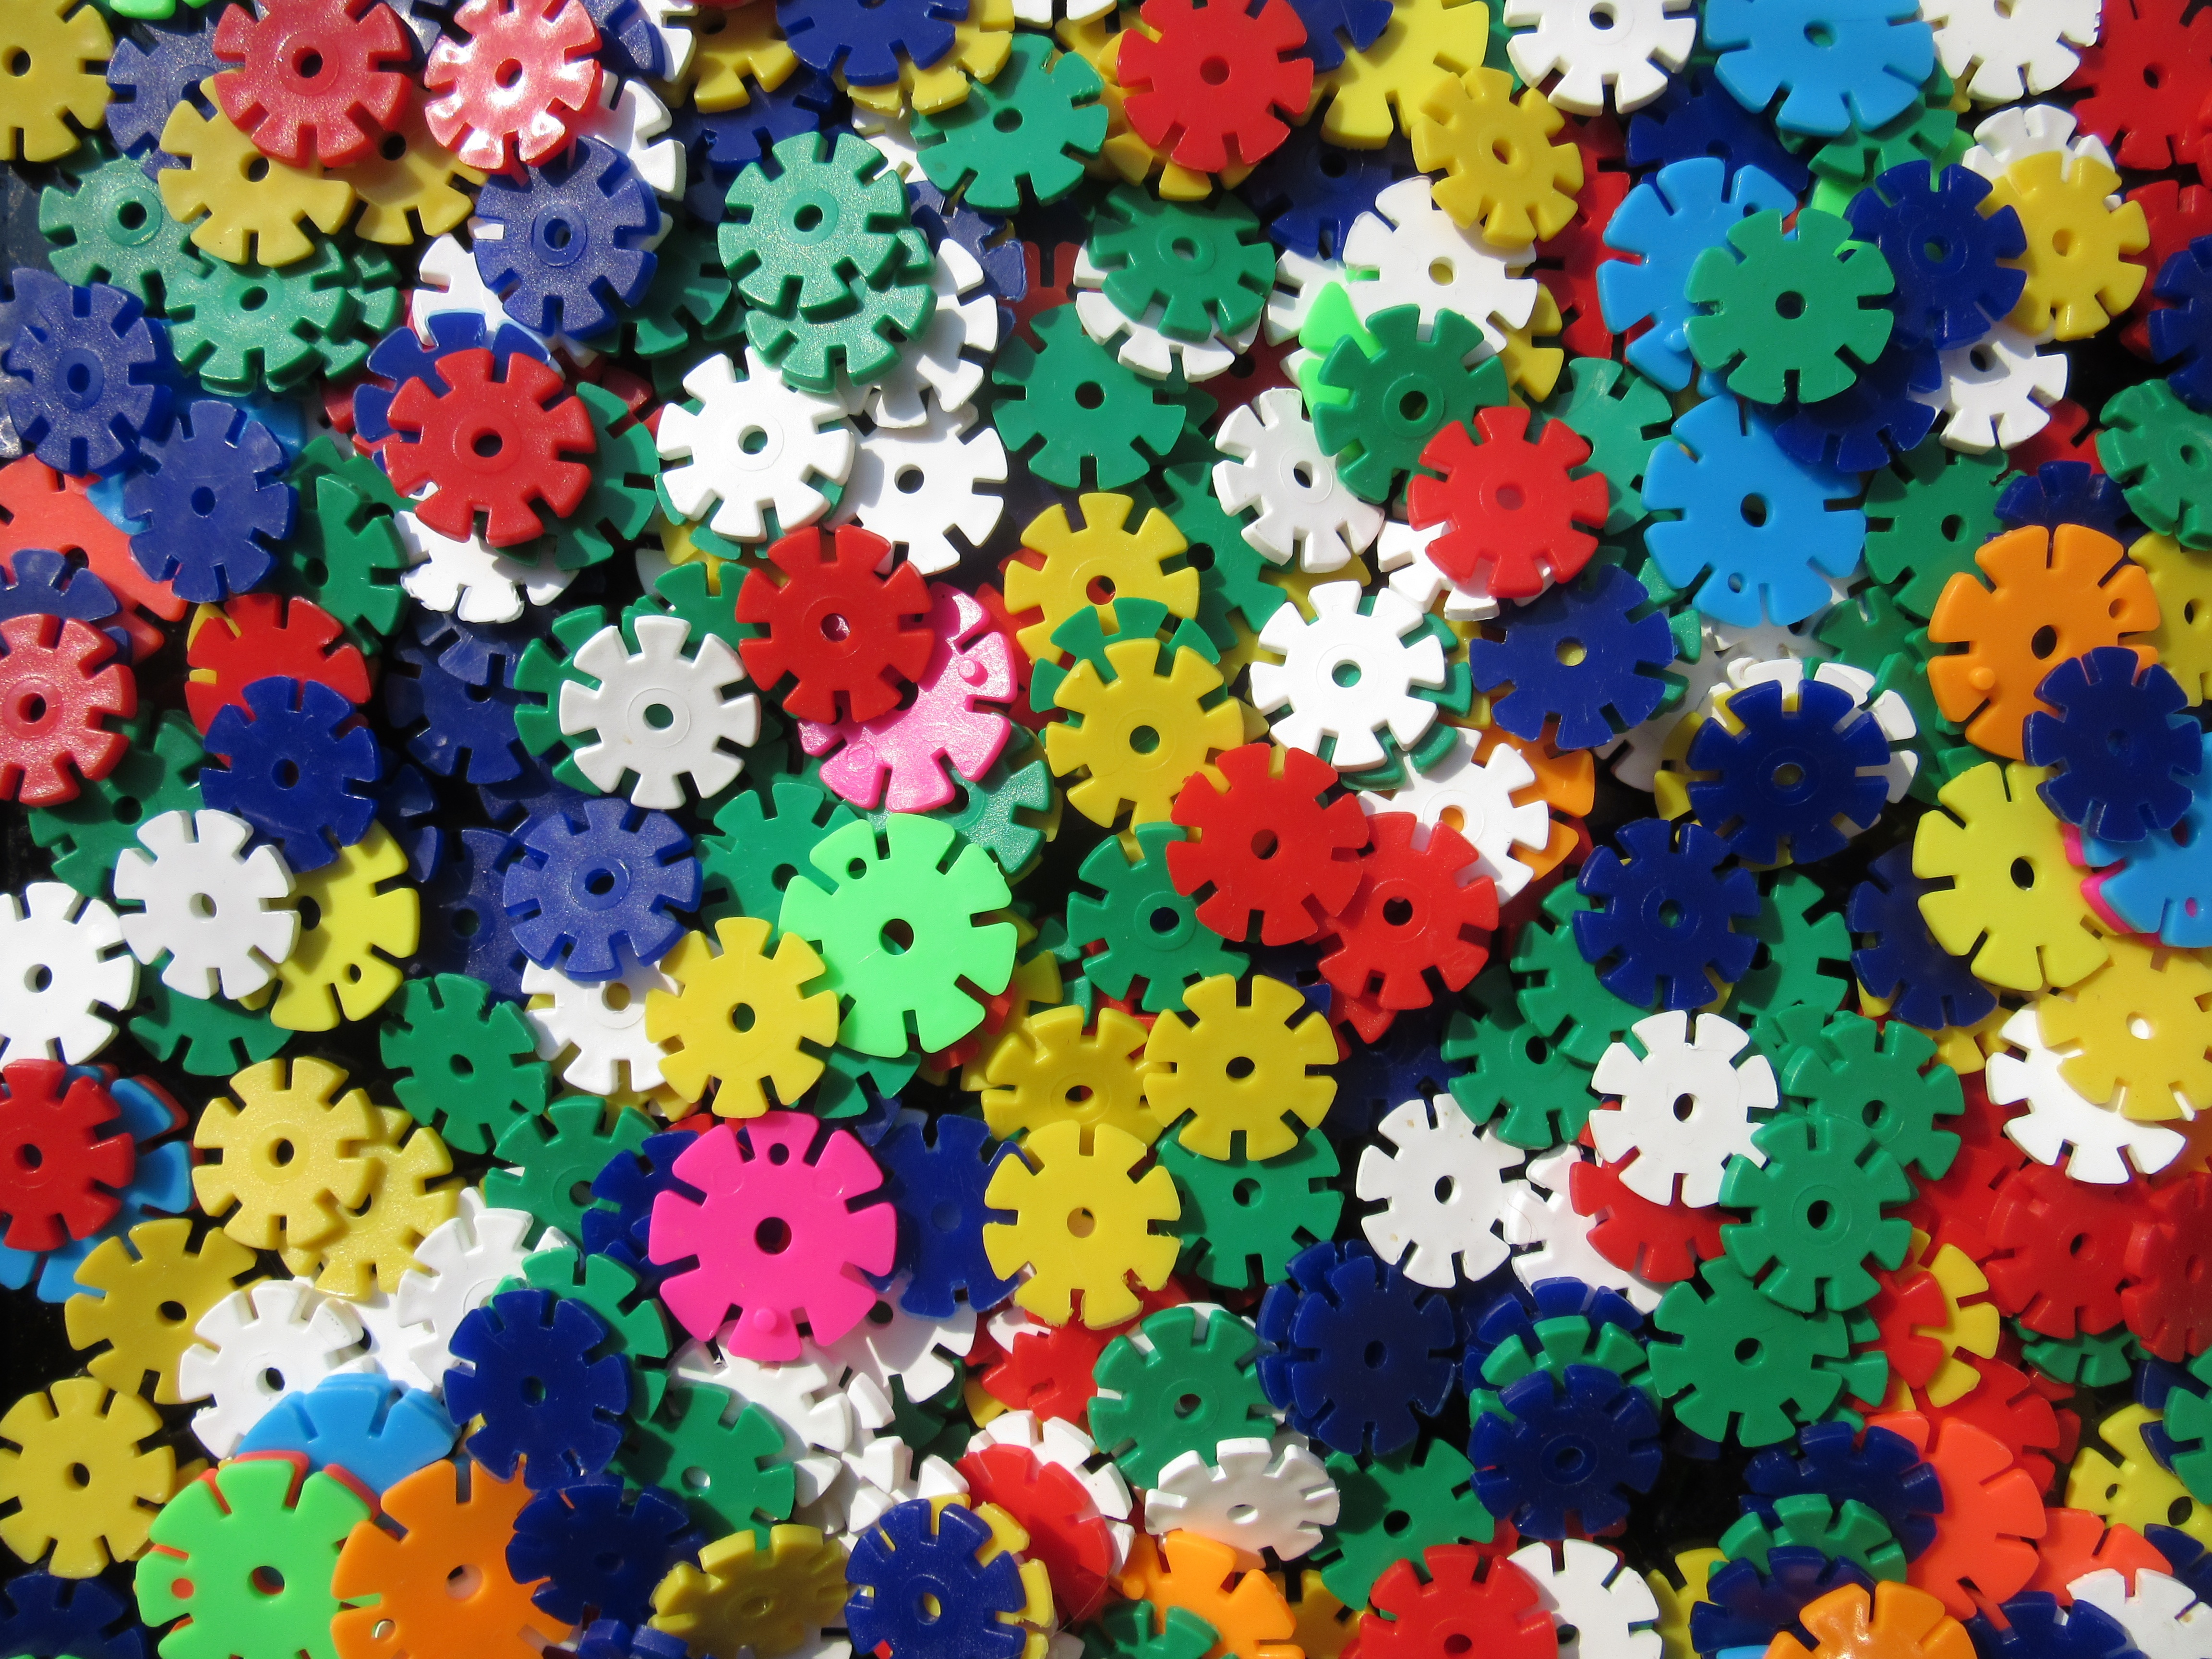
plastic, flower, petal, number, pattern, color, colorful, toy, circle, art, design, toys, chaos, mess, kaleidoscope, many, discs, psychedelic art, child art